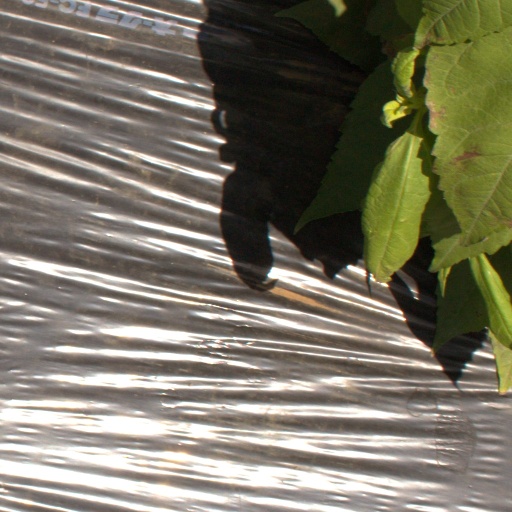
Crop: Jerusalem artichoke